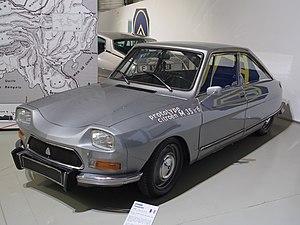
La Citroën M35 était une voiture sortie en 1969, conçue sur la base de l'Ami 8.